Magnetic resonance imaging

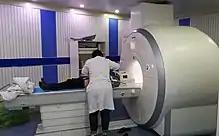
Patient being positioned for MR study of the head and abdomen

MRI has a wide range of applications in medical diagnosis and around 50,000 scanners are estimated to be in use worldwide. MRI affects diagnosis and treatment in many specialties although the effect on improved health outcomes is disputed in certain cases.